Camilo Venegas

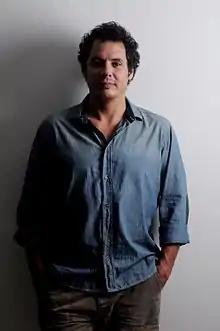

Camilo Venegas Yero (born 16 July 1967, Paradero de Camarones, Cuba) is a Cuban writer and journalist. Since 2000, he has lived in Santo Domingo, Dominican Republic.